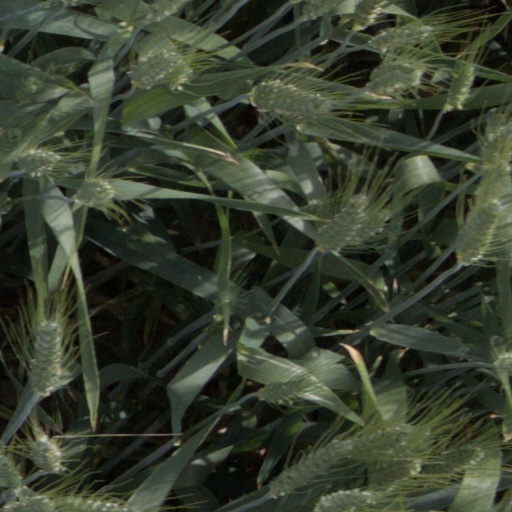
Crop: wheat